Heather Bagnall

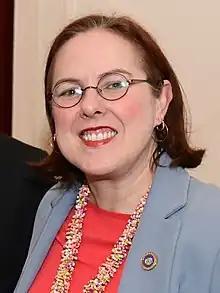
Bagnall in 2019

Heather Alice Bagnall Tudball (born January 17, 1974) is an American politician from the Democratic Party and is a member of the Maryland House of Delegates representing parts of Anne Arundel County. She represented the 33rd district from 2019 to 2023, afterward being redrawn into District 33C.